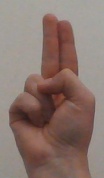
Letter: taa